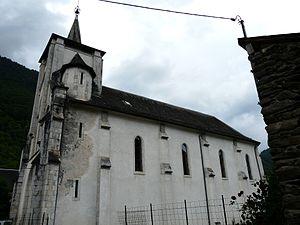
La façade nord-est de l'église d'Arlos, Haute-Garonne, France.
Arlos est une commune française située dans le département de la Haute-Garonne en région Occitanie.
La liste des églises de la Haute-Garonne recense de manière exhaustive les églises situées dans le département français de la Haute-Garonne.